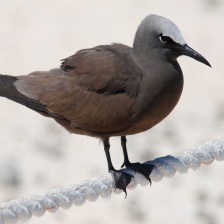
Species: BROWN NOODY
Scientific name: ANOUS STOLIDUS